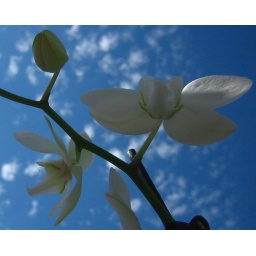
white orchid in a blue sky